Shen ring

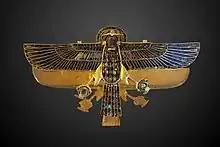
A ram-headed bird representing the "ba" of Ra with shen rings in its grasp. (Louvre Museum)

In ancient Egypt, a shen ring was a circle with a line tangent to it, represented in hieroglyphs as a stylised loop of a rope, bound to a stick. The tool was used by builders and architects. Shen rings can most often be seen in the clutches of Horus. The word "shen" itself means "encircling" in ancient Egyptian, while the shen ring itself represents eternal protection. What the French called a cartouche is in fact an elongated shen ring encircling a name of a pharaoh or god/goddess, thus "eternally protecting" that personage.